IBM 3101

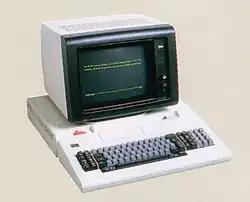
IBM 3101 Display Station

The IBM 3101 was used with a variety of IBM and non-IBM computers. As an asynchronous communication display, it competed with products from Digital Equipment Corporation (e.g. VT100), Wyse Technology (e.g. 50/60/70), Applied Digital Data Systems (e.g. ADDS Viewpoint) and others. It was often used as a data processing terminal on non-IBM minicomputers and the IBM Series/1.